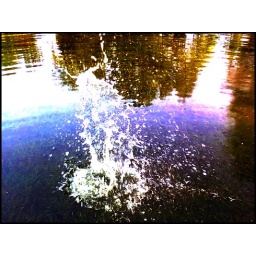
At a lake place in Shepreth.One of my friends threw a rock into the water.